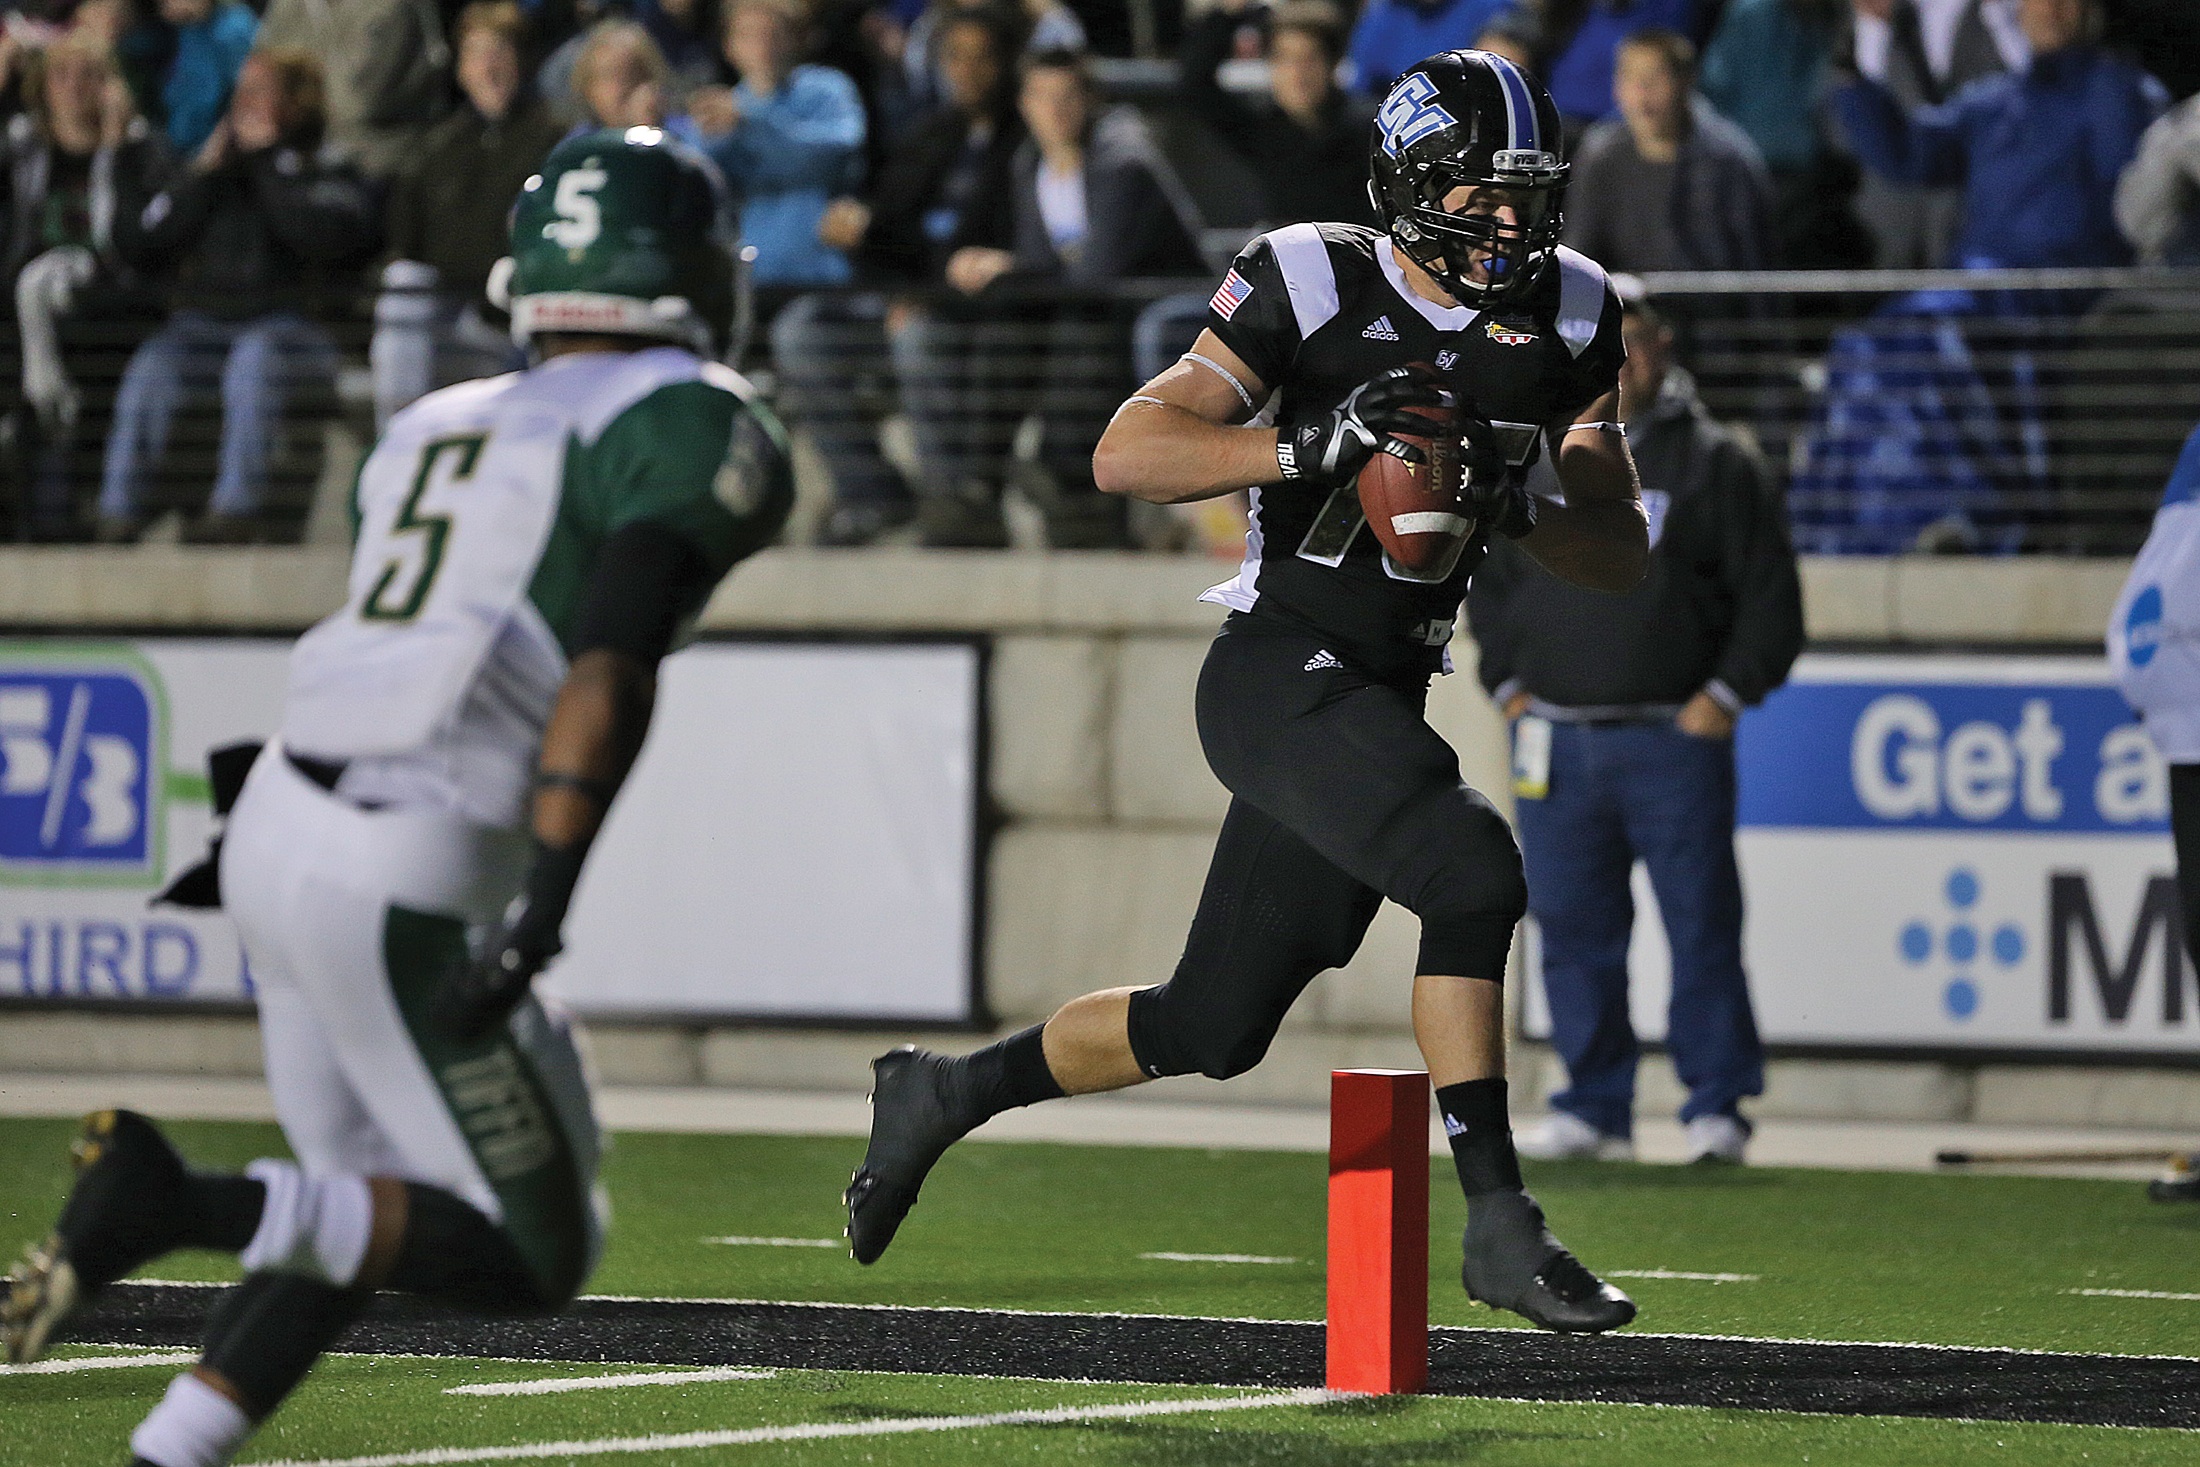
soccer, stadium, player, american football, sports, championship, touchdown, tackle, football player, canadian football, sport venue, arena football, gridiron football